Ventura Pier

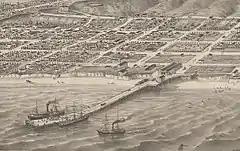
Ventura Wharf, 1877 (Courtesy of UC Berkeley, Bancroft Library)

On May 20, 1871, two meetings of San Buenaventura citizens were held at Spear's Hall, one in the morning and a follow-up in the evening, to discuss the construction of a wharf in Ventura. Articles of incorporation and bylaws were adopted to form a company undertaking the project. Joseph Wolfson and his father-in-law Juan Camarillo were principal forces behind the wharf. The wharf was built to promote the city's growth.